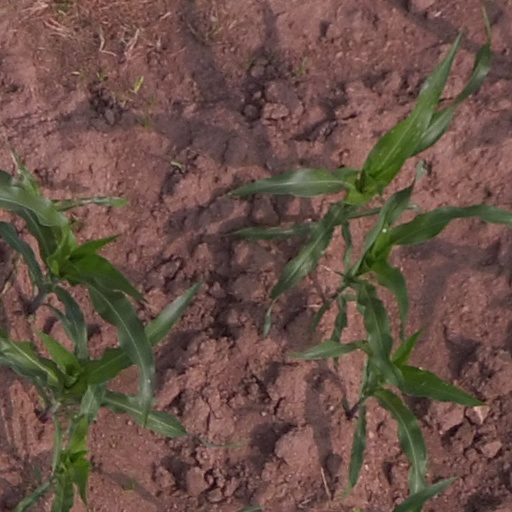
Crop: maize; corn